Vickers VC10

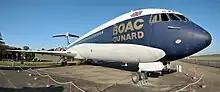
Super VC10 G-ASGC at Imperial War Museum Duxford

Following the 2006 North Korean nuclear test, a pair of VC10s were dispatched to Okinawa, Japan to undertake nuclear debris tests; this unusual task was performed using specialised sampling pods which replace the refuelling pods equipped as standard. During Operation Ellamy, Britain's contribution to the 2011 military intervention in Libya, a small number of VC10s were dispatched to bases in the Mediterranean and were used to refuel NATO strike aircraft being used in the theatre.